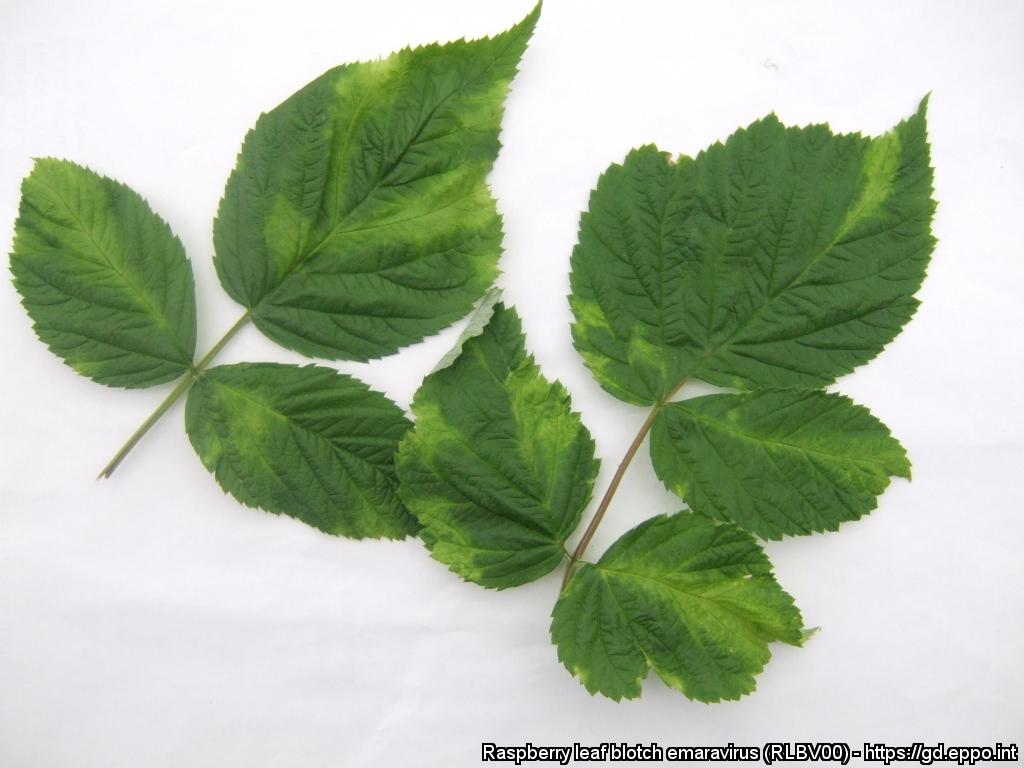
Labels: Raspberry leaf, Raspberry leaf, Raspberry leaf, Raspberry leaf, Raspberry leaf, Raspberry leaf, Raspberry leaf, Raspberry leaf